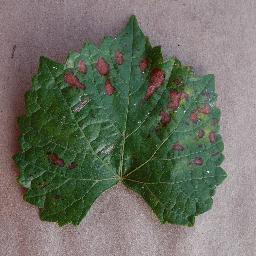
Label: Grape___Esca_(Black_Measles)